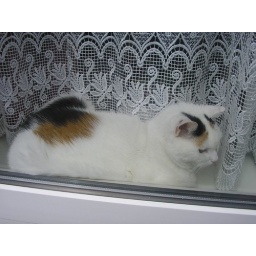
A cat in a window